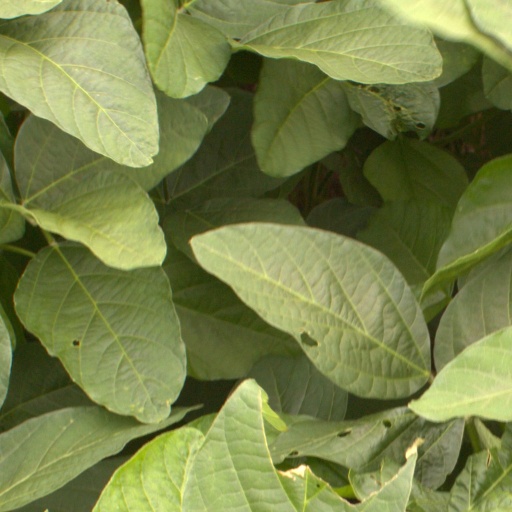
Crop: soybean